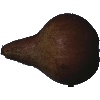
Label: Pear Kaiser 1